Hattie Bartholomay

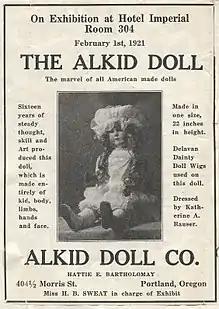
Alkid doll advertisement.

While Bartholomay’s kid doll was designed to last a lifetime of play, she also made dolls for display. These dolls were made of wax and were frequently made in themed groups, as she did in a series of cowboys and cowgirls illustrative of the Pendleton, Oregon Round-Up. In December 1939, she was interviewed by The Oregonian and described her doll-making process. “Models, she said, first are made of soap. Then plaster casts are made and these covered with cloth to which wax is applied. The finished wax figures then are clothed in appropriate costumes, all of which, including even the shoes, Mrs. Bartholomay herself makes.”